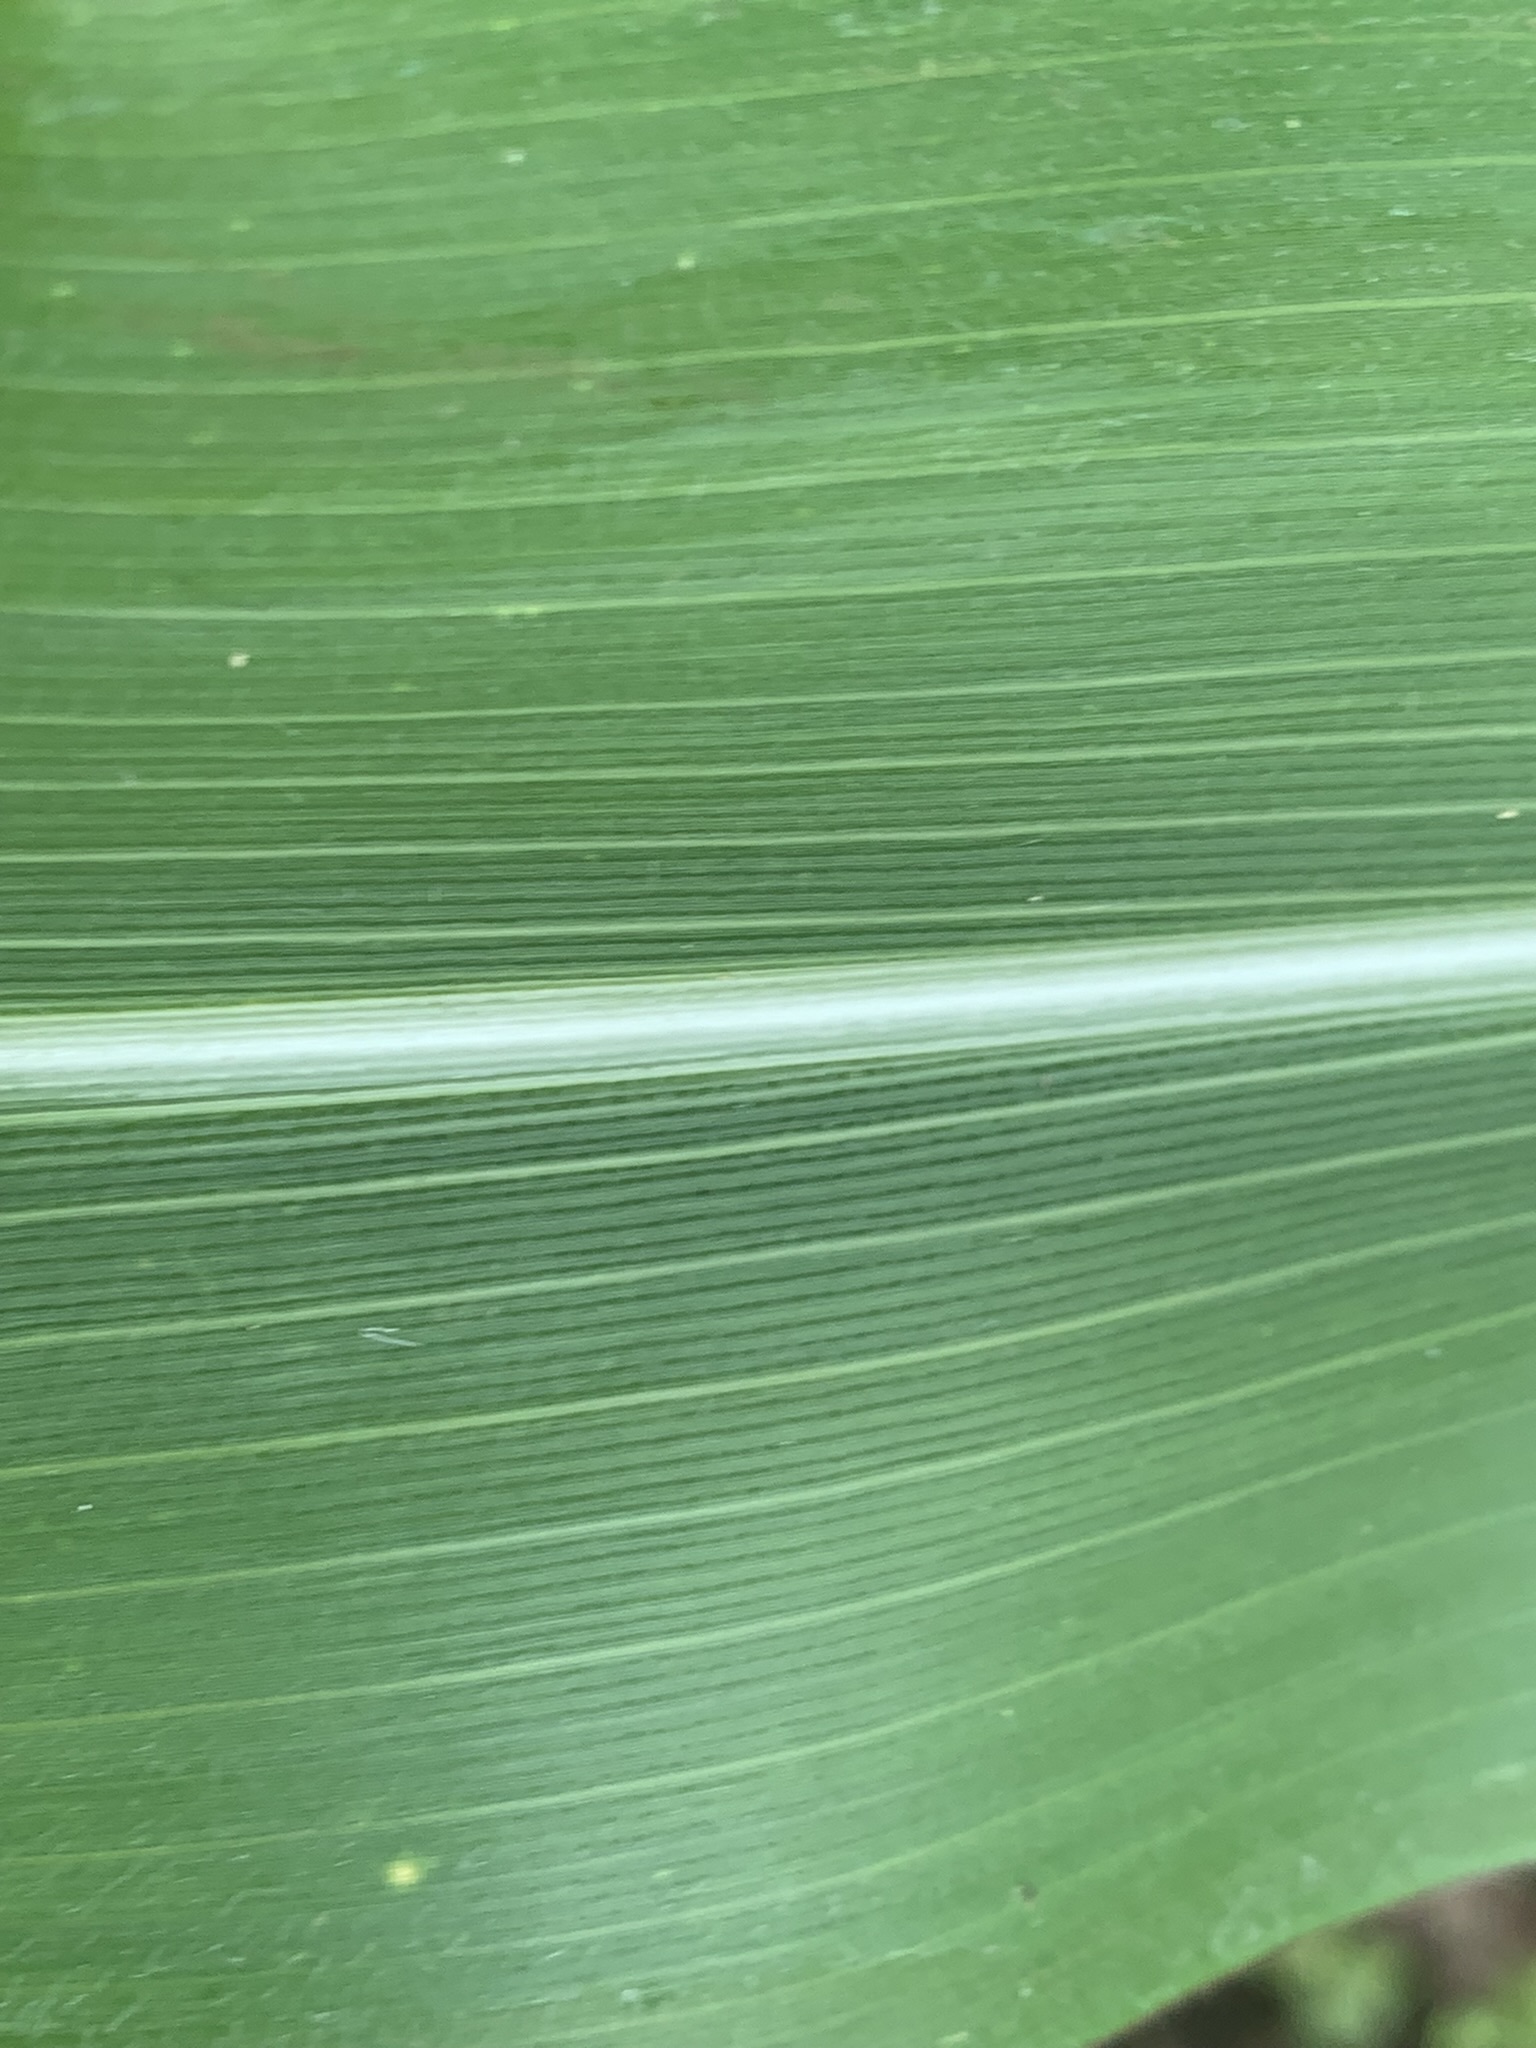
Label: Healthy